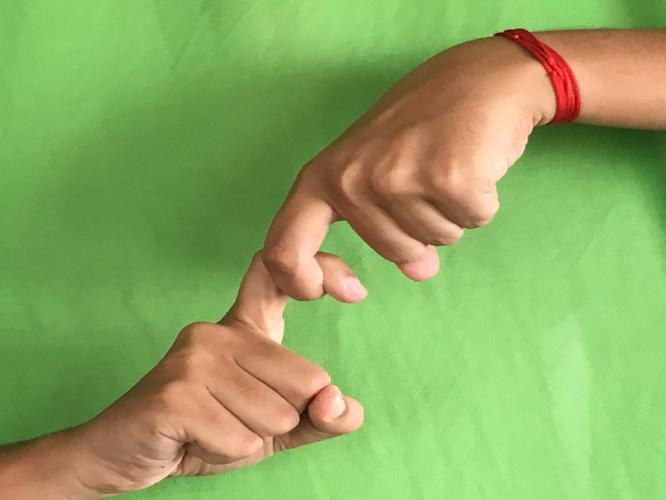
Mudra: Pasha
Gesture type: double_hand